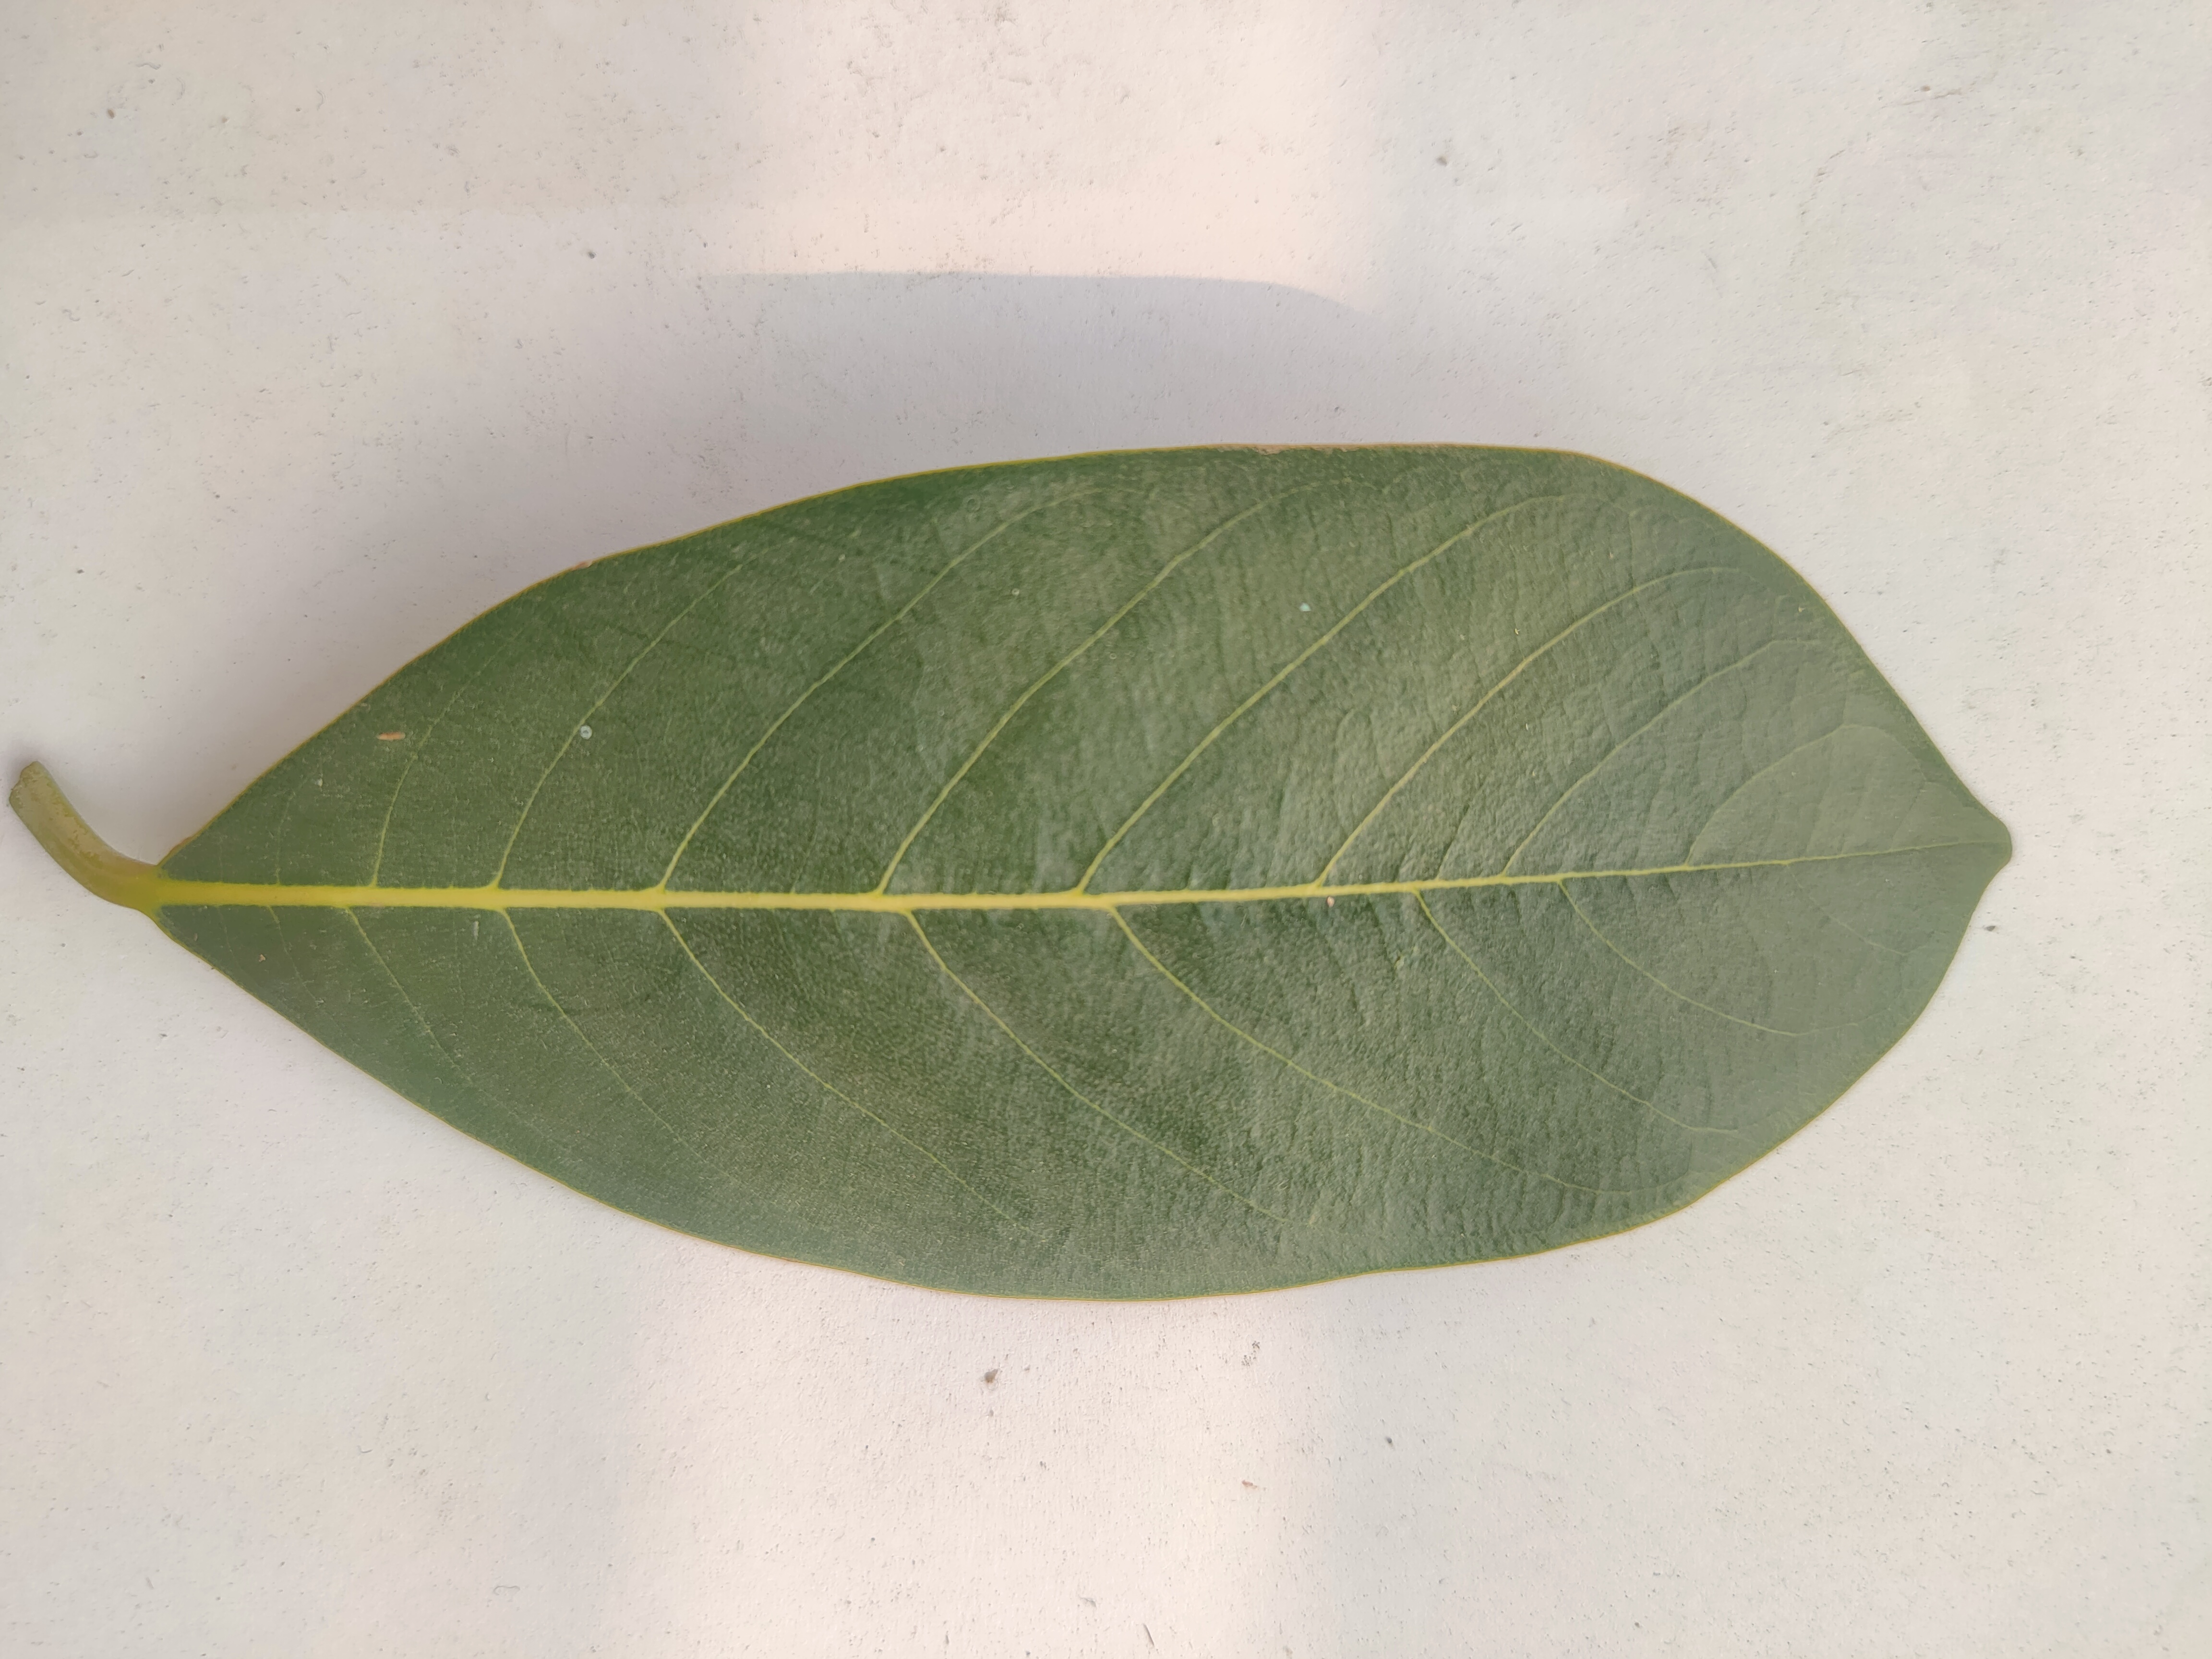
Leaf variety: Jackfruit